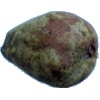
Label: pear_stone